Timeline of the COVID-19 pandemic in the United States (2020)

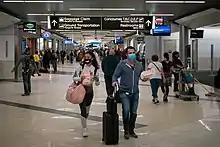
Airline passengers at Hartsfield-Jackson Atlanta International Airport wearing facemasks

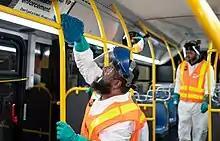
Metropolitan Transportation Authority workers sanitize a New York City bus.

Ten states report their first case of coronavirus: Hawaii, Utah, Nebraska, Kentucky, Indiana, Minnesota, Connecticut, South Carolina, Pennsylvania, and Oklahoma. Many cases are associated with passengers from the "Grand Princess" cruise ship, which is being held off the California coast near San Francisco. Testing on the ship reveals 21 positives. The day also sees 6deaths reported. Four are reported from Washington, by the hospital that treated patients from the LifeCare long-term care facility. Two are reported from Florida, and represent the third state (after Washington and California) with reported deaths. This brings the total deaths to 18, 15 in Washington, 1in California, and 2in Florida.